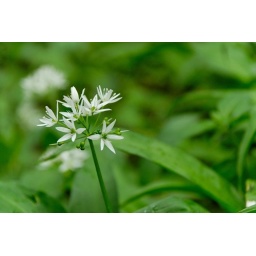
Colerne Park. These wild garlic plants like to grow and flower under the trees in the shade